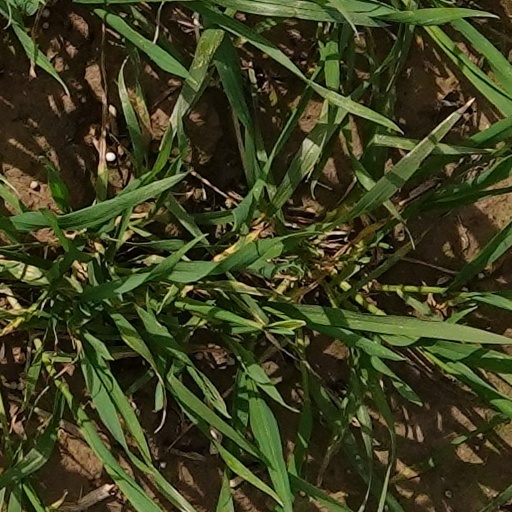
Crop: wheat